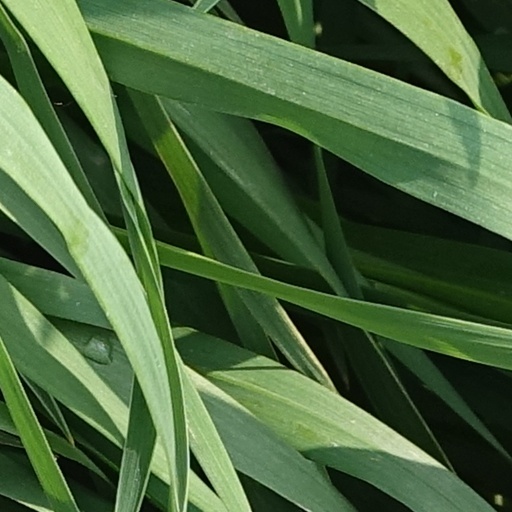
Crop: wheat